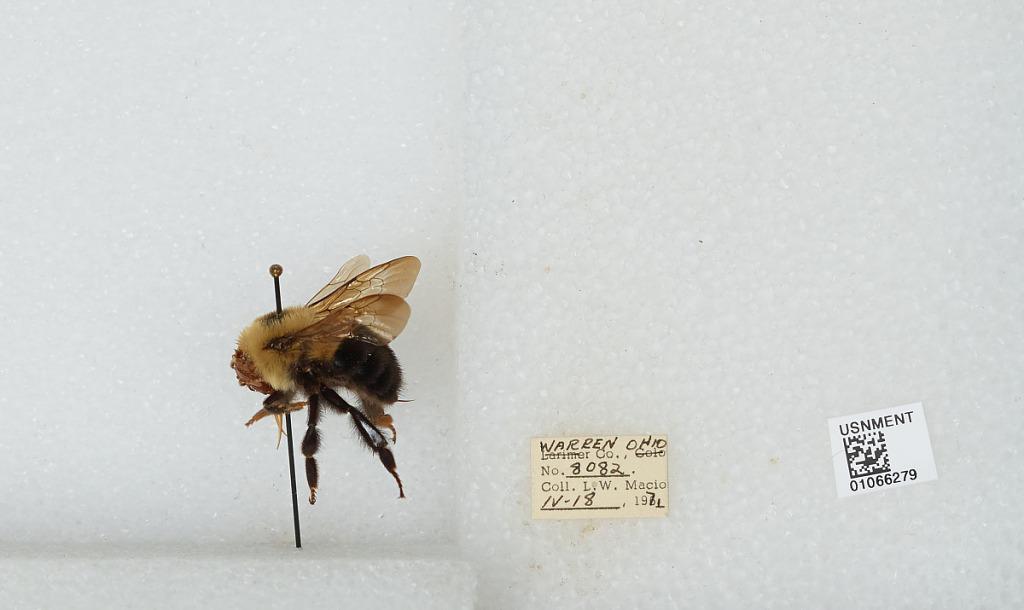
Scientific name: Bombus (Pyrobombus) bimaculatus Cresson
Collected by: L. Macior
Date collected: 1971-4-18
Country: United States
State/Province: Ohio
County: Warren
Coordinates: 39.4242, -84.1856